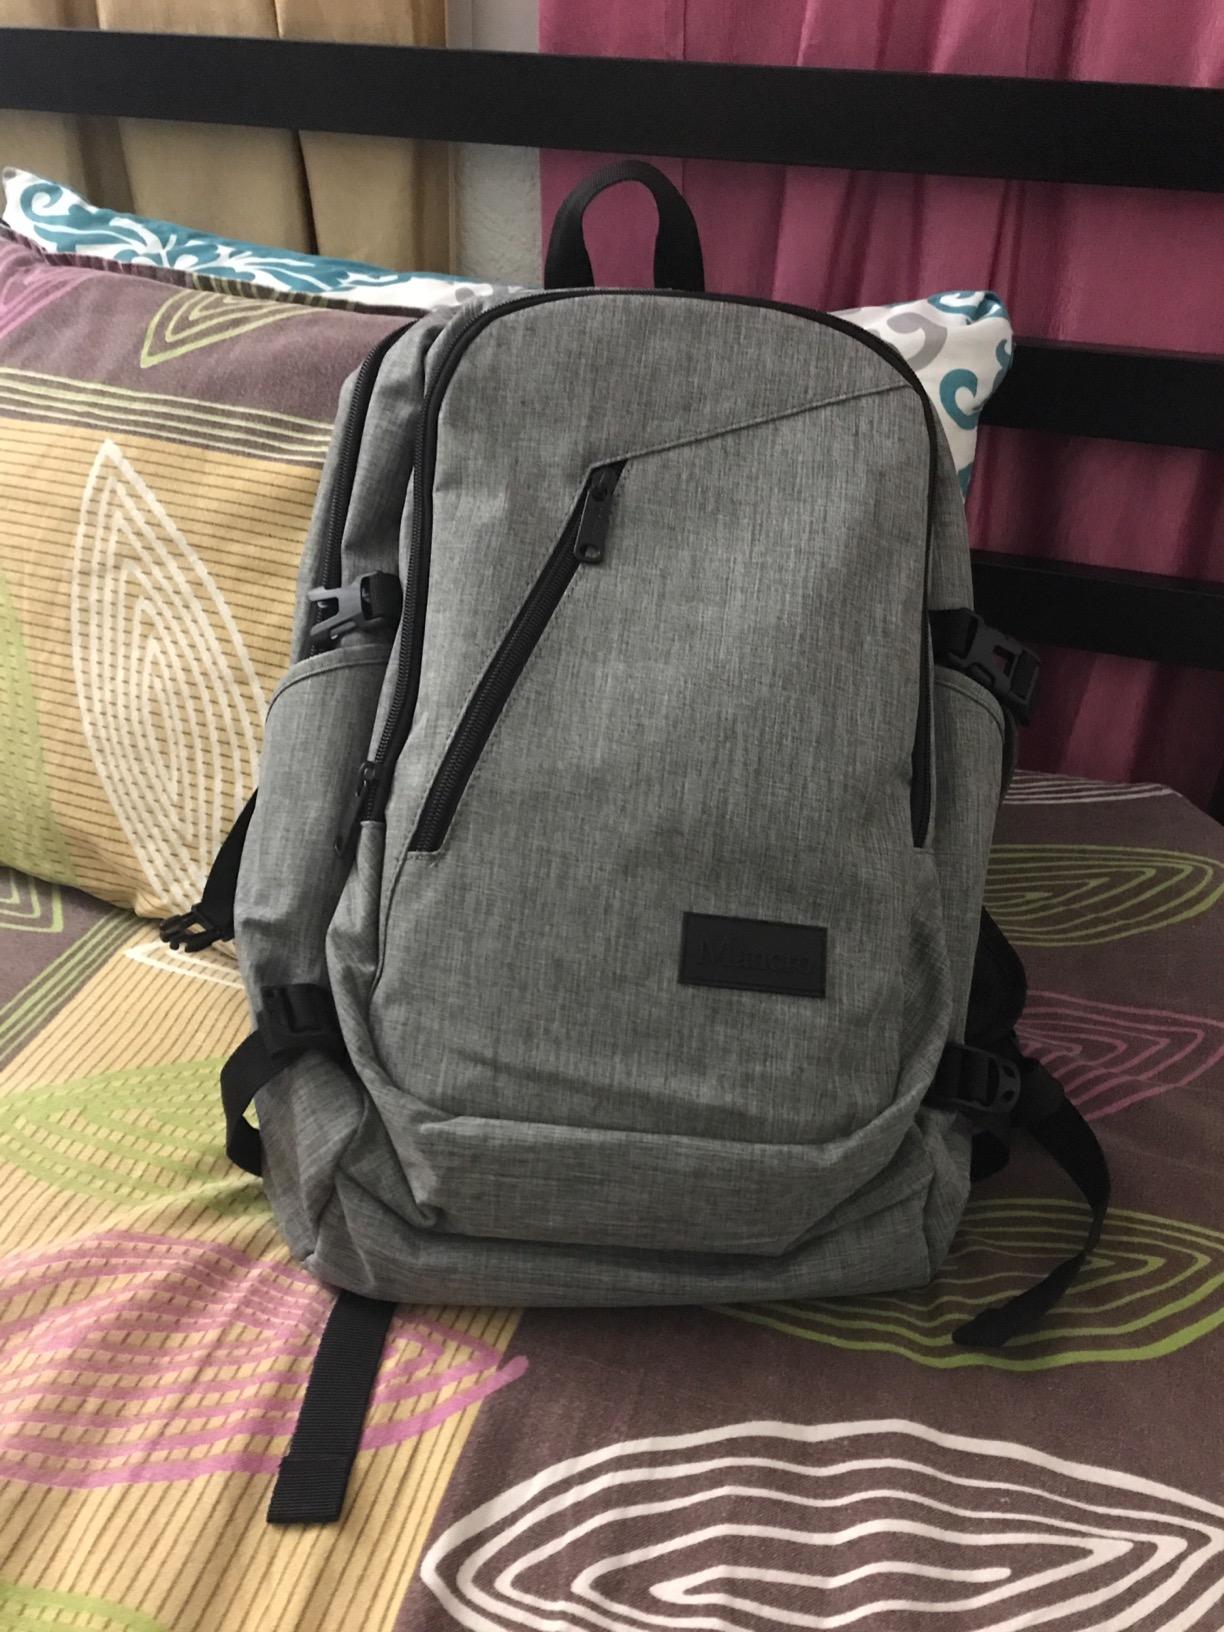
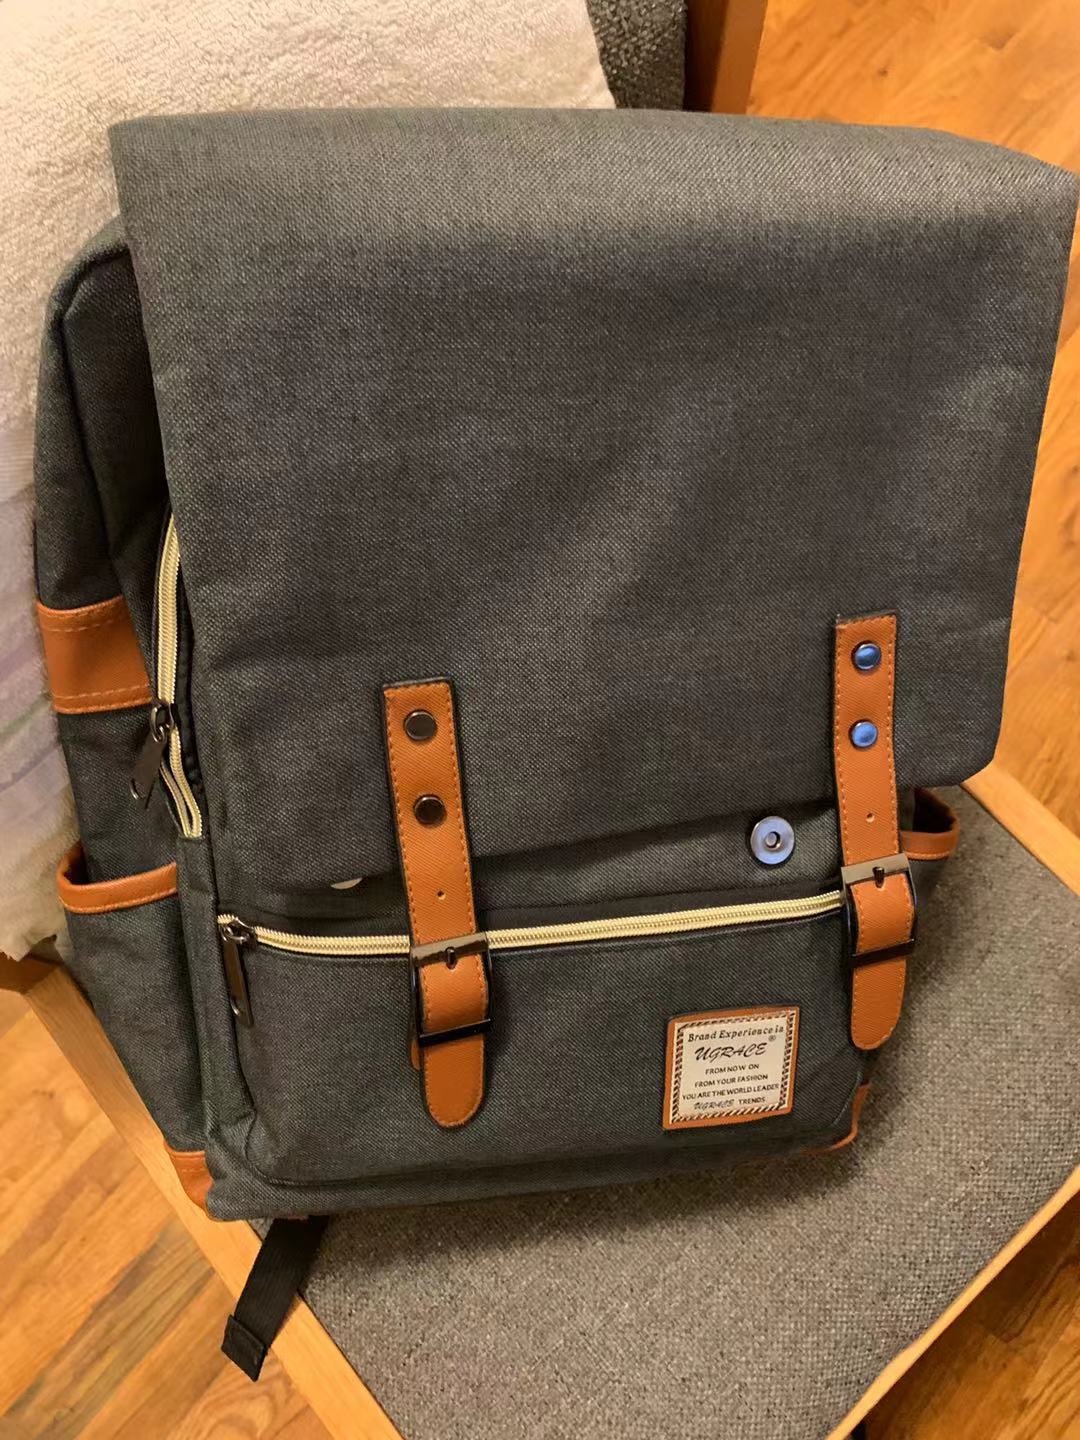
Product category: bag
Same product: no